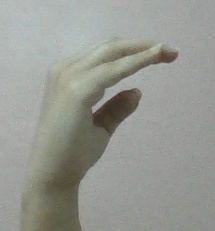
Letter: jeem